2003–04 Border–Gavaskar Trophy

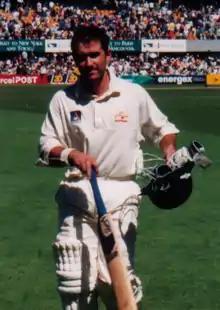
Justin Langer cracked a century and troubled the Indians even though he was not in the best of form

The pitch at the Gabba had a green top, which was acknowledged as being greener than the Gabba ever was. There was heavy cloud cover all day too. These conditions were accepted as being the Indian bowlers' only chance to quell the Australian bowlers as their bowling relied more on swing rather than pure pace. Sourav Ganguly, the Indian Captain won the toss and chose to field, but Zaheer Khan, India's opening bowler bowled a wayward first spell and then he and Ashish Nehra bowled consistently on a full-length basis, which resulted in the accumulation of runs for the Australian openers, Matthew Hayden and Justin Langer. While Hayden played aggressively, Langer played stylishly, in an almost "apologetic" manner.